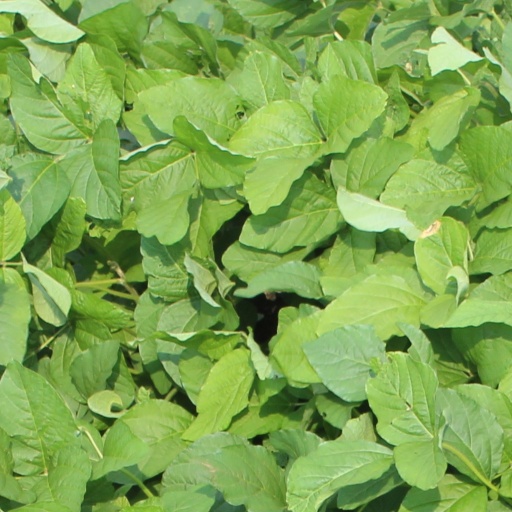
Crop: soybean